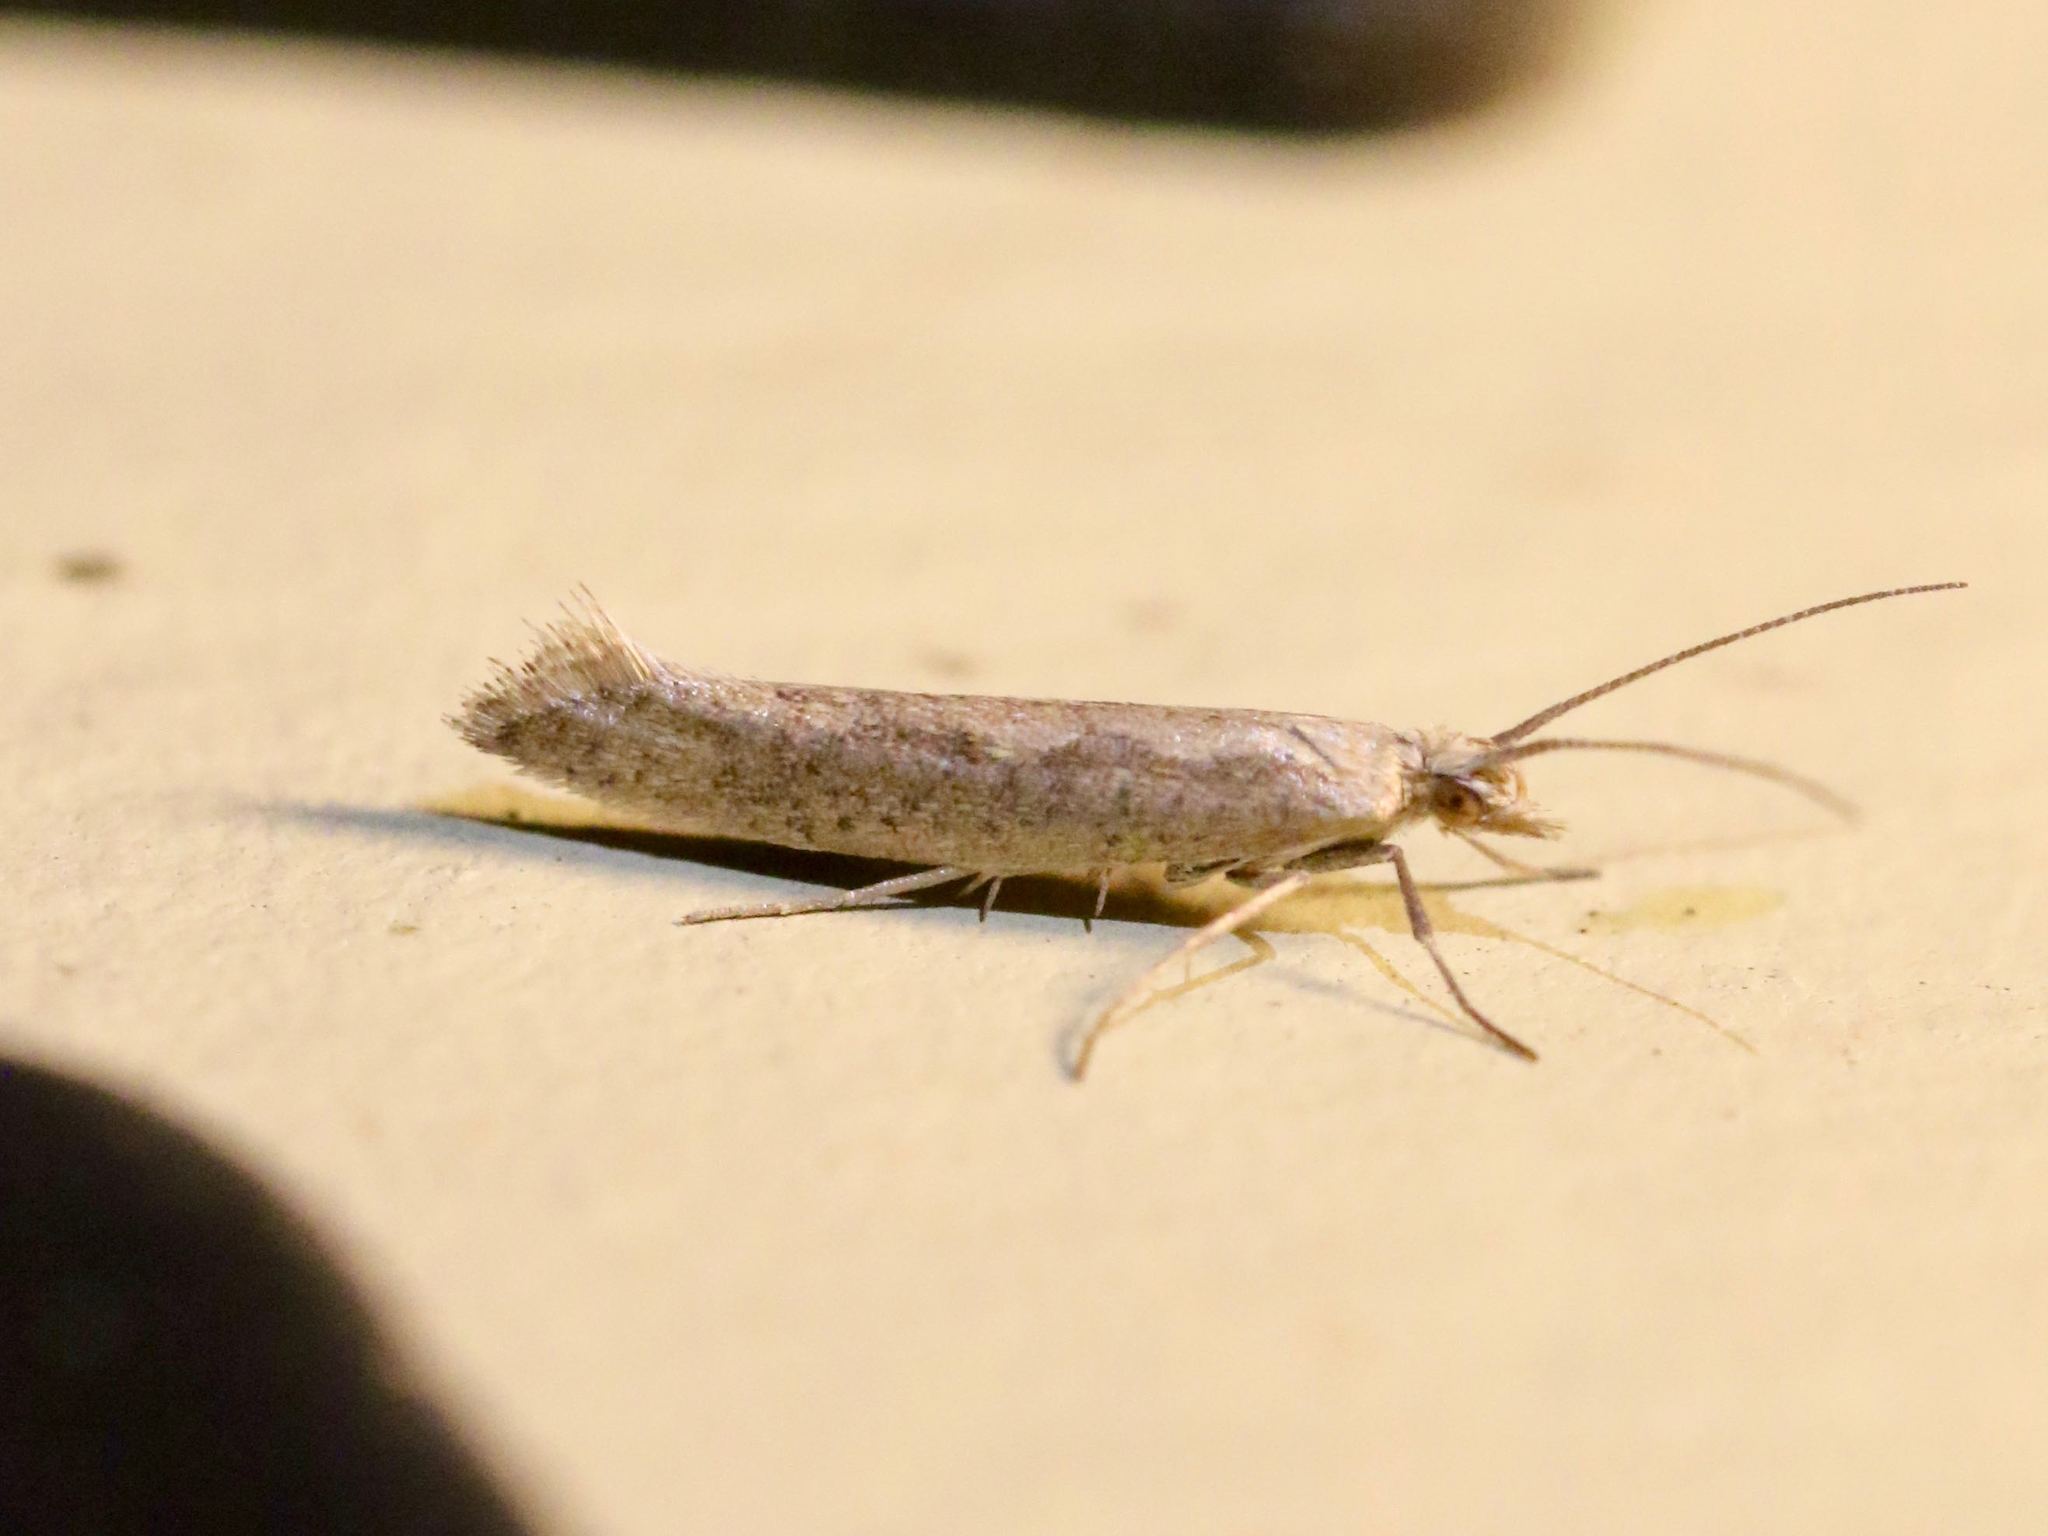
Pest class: diamondback_moth